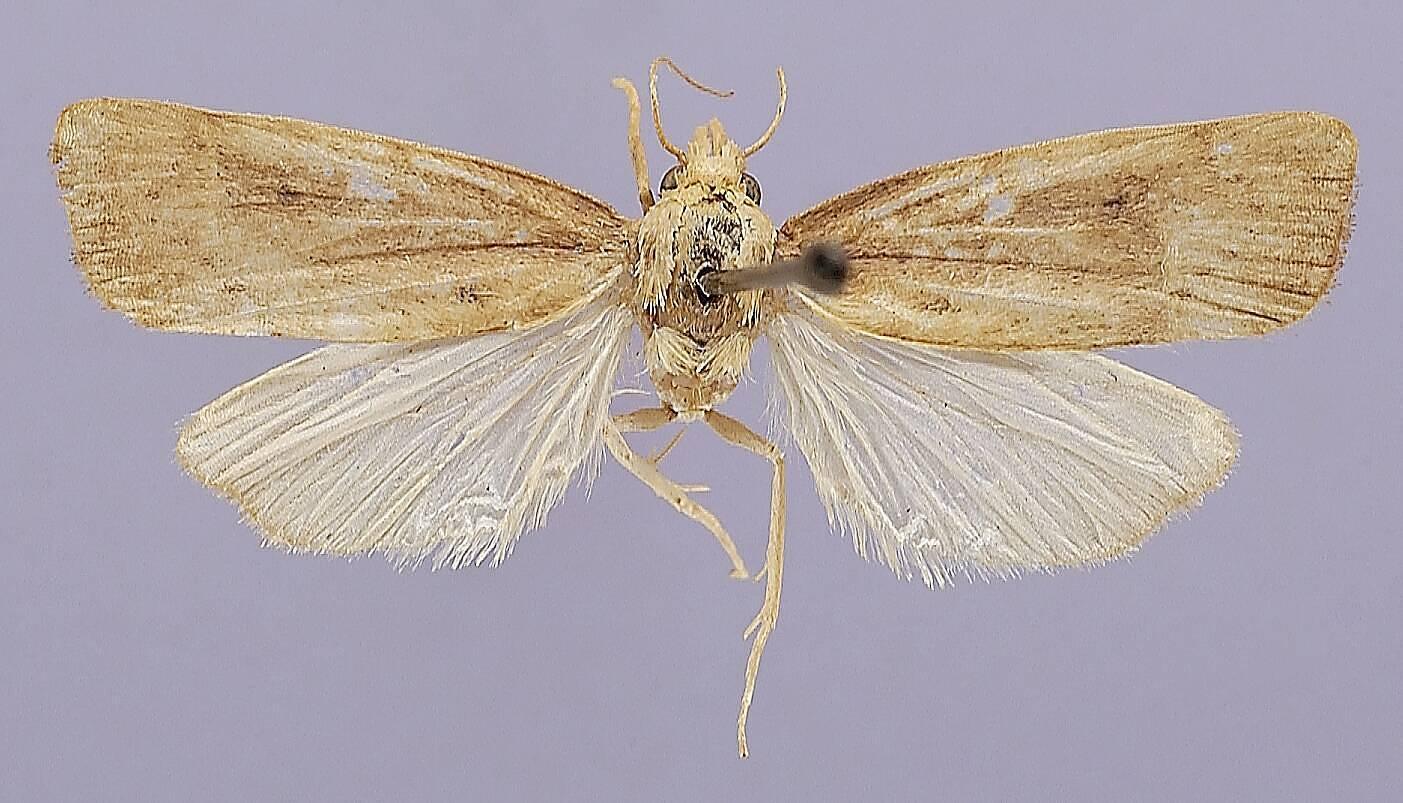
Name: Ubida delinqualis
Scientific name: Ubida delinqualis Dyar
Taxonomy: Animalia, Arthropoda, Insecta, Lepidoptera, Pyralidae
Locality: Br. Guiana, Unknown, Guyana